Ben Hall (bushranger)

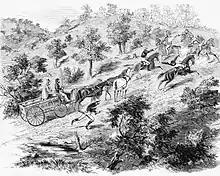
Hall, John Gilbert and John Dunn attack policemen guarding the Gundagai Mail, 1865

During the summer of 1861–62, his wife Biddy left with their young son Henry to live with a young police officer named James Taylor. They moved to Humbug Creek, near Lake Cowal, well away from Hall. Hall soon began a disastrous association with the notorious bushranger Frank Christie, alias Gardiner. In April 1862, Ben was arrested by Inspector Sir Frederick Pottinger for participating in the armed robbery of Bill Bacon's drays near Forbes. Hall was identified as having been in the company of Gardiner during the robbery, and two other men, names unknown. The charge was dismissed when one of the Crown witnesses changed his testimony.